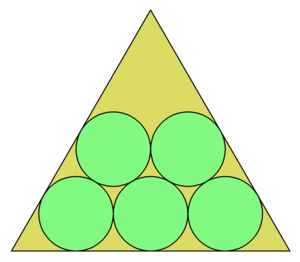
L'empilement de cercles dans un triangle équilatéral est un problème d'empilement bidimensionnel dont l'objectif est d'empiler des cercles unités identiques de nombre n dans le triangle équilatéral le plus petit possible.